Richard B. Dunn Solar Telescope

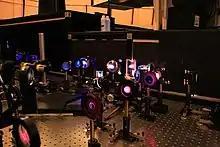
Instruments at the Dunn Solar Telescope

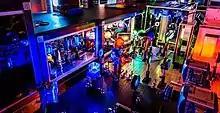
Light passing into instruments at the Dunn Solar Telescope

The Dunn Solar Telescope has a rotating optical bench, which can be configured to multiple observing setups, depending on the requirements of the science under study. The four most widely used instruments, often used together in one complex observing setup, are: